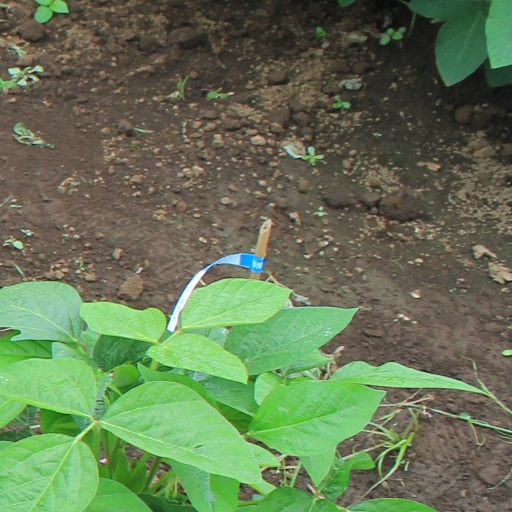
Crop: soybean